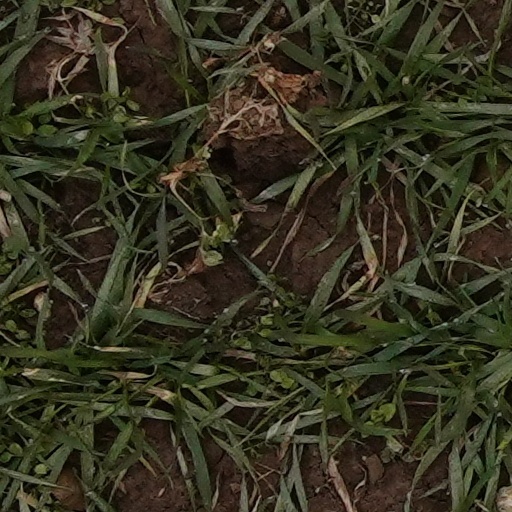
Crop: wheat